12 Monkeys

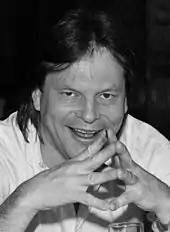
"12 Monkeys" was directed by Terry Gilliam.

The genesis of "12 Monkeys" came from executive producer Robert Kosberg, who had been a fan of the French short film "La Jetée" (1962). Kosberg persuaded that film's director, Chris Marker, to let him pitch the project to Universal Pictures, seeing it as a perfect basis for a full-length science fiction film. Universal agreed to purchase the remake rights and hired David and Janet Peoples to write the screenplay. Producer Charles Roven chose Terry Gilliam to direct, because he believed the filmmaker's style was perfect for "12 Monkeys" nonlinear storyline and time travel subplot. Gilliam had just abandoned a film adaptation of "A Tale of Two Cities" when he signed to direct "12 Monkeys". Though Gilliam felt the script was "too complex" to take on.